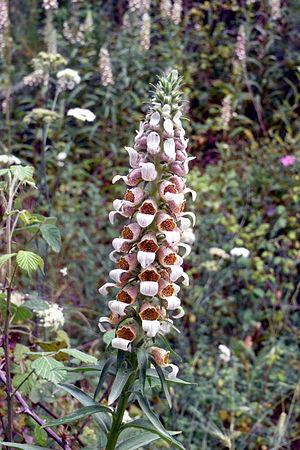
Cette liste de Tracheophyta de Bosnie-Herzégovine, ainsi que d’espèces introduites est un aperçu incomplet d’espèces de mousses, de fougères, de gymnospermes et d’angiospermes citées dans la littérature disponible en langues bosniaque, croate, serbe et serbo-croate. Cet aperçu n’inclue pas des espèces cultivées ni celles occasionnellement introduites.
Les digitales forment le genre Digitalis, environ vingt espèces de plantes herbacées classiquement placées dans la famille des Scrofulariacées. Les études récentes situent désormais ce genre dans les Plantaginacées.
Digitalis lanata, la digitale laineuse, est une espèce de plantes de la famille des Scrophulariaceae selon l'ancienne classification, et des Plantaginaceae selon les classifications récentes.